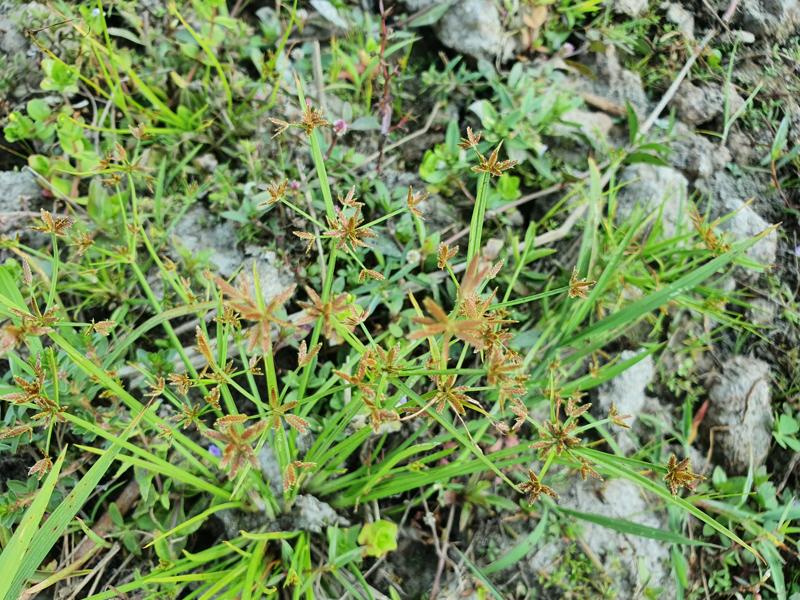
Weed species: Cyperus ochraceus